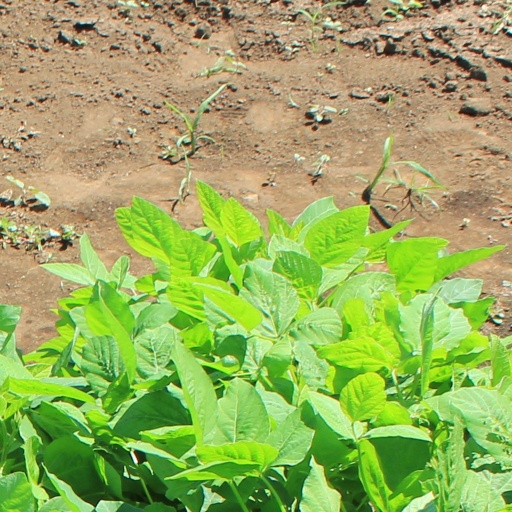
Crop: soybean